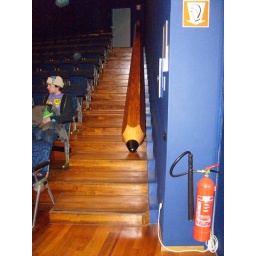
Een dag-excursie, georganiseerd door Cheops, in het (uiteindelijk niet zo) zonnige zuiden van Nederland: Eindhoven!